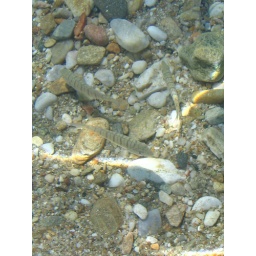
Fish in a crystal clear water